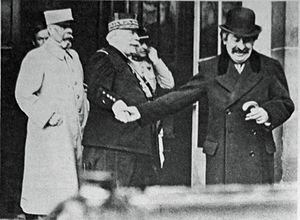
photo du journal Le Miroir N°123 page 8.
Pierre Auguste Roques, né à Marseillan le 28 décembre 1856 et mort à Saint-Cloud le 26 février 1920, est un général français, l'un des premiers organisateurs de l'aviation militaire française.